Architecture of Chennai

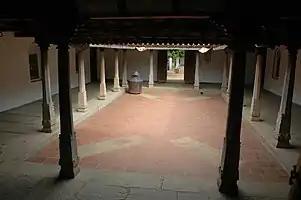
Inside an agraharam house

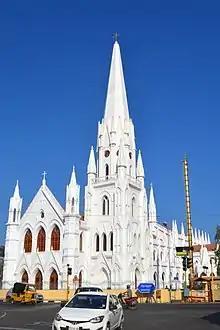
The Santhome Cathedral, built in 1523 by Portuguese and rebuilt in 1893 by British, is an example for Neo-Gothic architecture in the city.

In the early 20th century, several major modern institutions such as banking and commerce, railways, press and education were established in the city, mostly through colonial rule. The architecture for these institutions followed the earlier directions of the Neo-Classical and the Indo-Saracenic. The residential architecture was based on the bungalow or the continuous row house prototypes. From 1930s onwards, many buildings in George Town were built in the Art Deco style of architecture. Art Deco, a popular international design movement that flourished between the 1920s and 1940s, was adapted by cities such as Bombay and Madras almost immediately.